Channel Islands National Marine Sanctuary

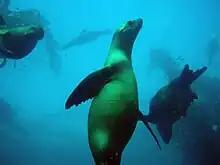
California sea lions in the kelp forest off San Miguel Island, CINMS. Over 80,000 California sea lions live and breed in the Channel Islands. These and other marine mammals are protected by the Marine Mammal Protection Act of 1972.

Sanctuary staff are currently looking at how short-term changes in climate can affect local conditions across large areas. Their work on the role of variability in jet stream trajectory and strength in determining seasonal variability in central Siberia allows a new and significantly more accurate ability to forecast the arrival of harsh winters several months in advance. This work has contributed to a better, more mechanistic understanding of the connectedness of climate processes across the Northern Hemisphere, from Siberia all the way to the US West Coast. More recently, they are looking at how these same processes manifest in long term data on winds along the Central and Southern California coast to see how climate variability signals can affect local winds in the Santa Barbara Channel area. Variation in wind strength has ecological effects by driving upwelling and also has a practical implication for local mariners: if climate change causes more windy days, there are fewer days for boating and fishing in the sanctuary. Additionally, the sanctuary's ongoing maintenance of a network of moorings provides a continuous data series of oceanographic conditions in nearshore waters that is informing climate variability studies.